Describe the emotion expressed in this image:  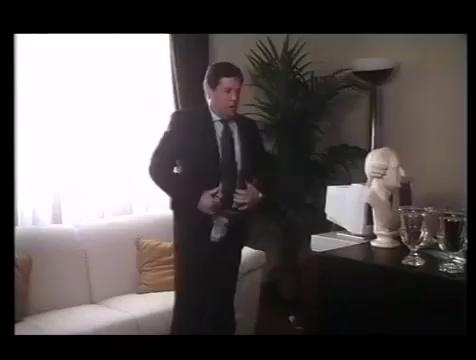
This person displays Pain, valence and arousal with low intensity.